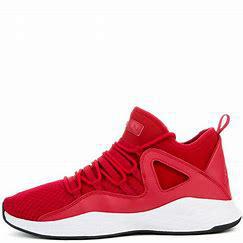
Brand: Jordan
Model: Formula 23